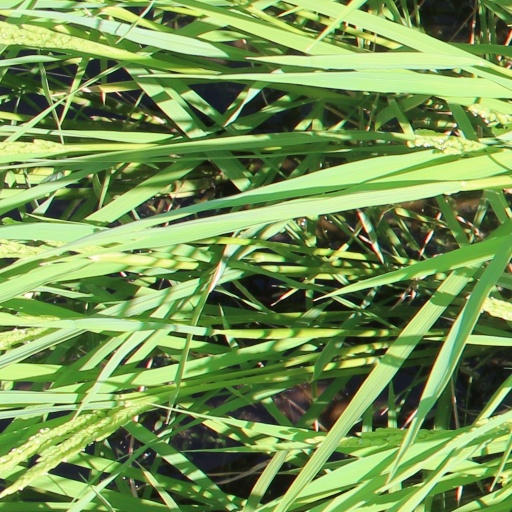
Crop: rice